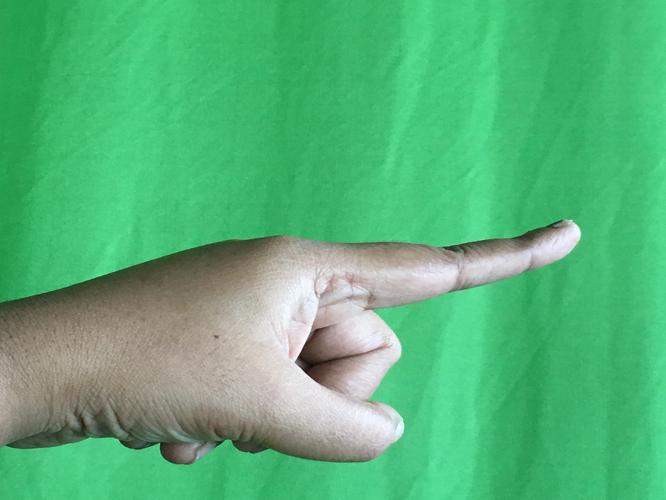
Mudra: Suchi
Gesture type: single_hand